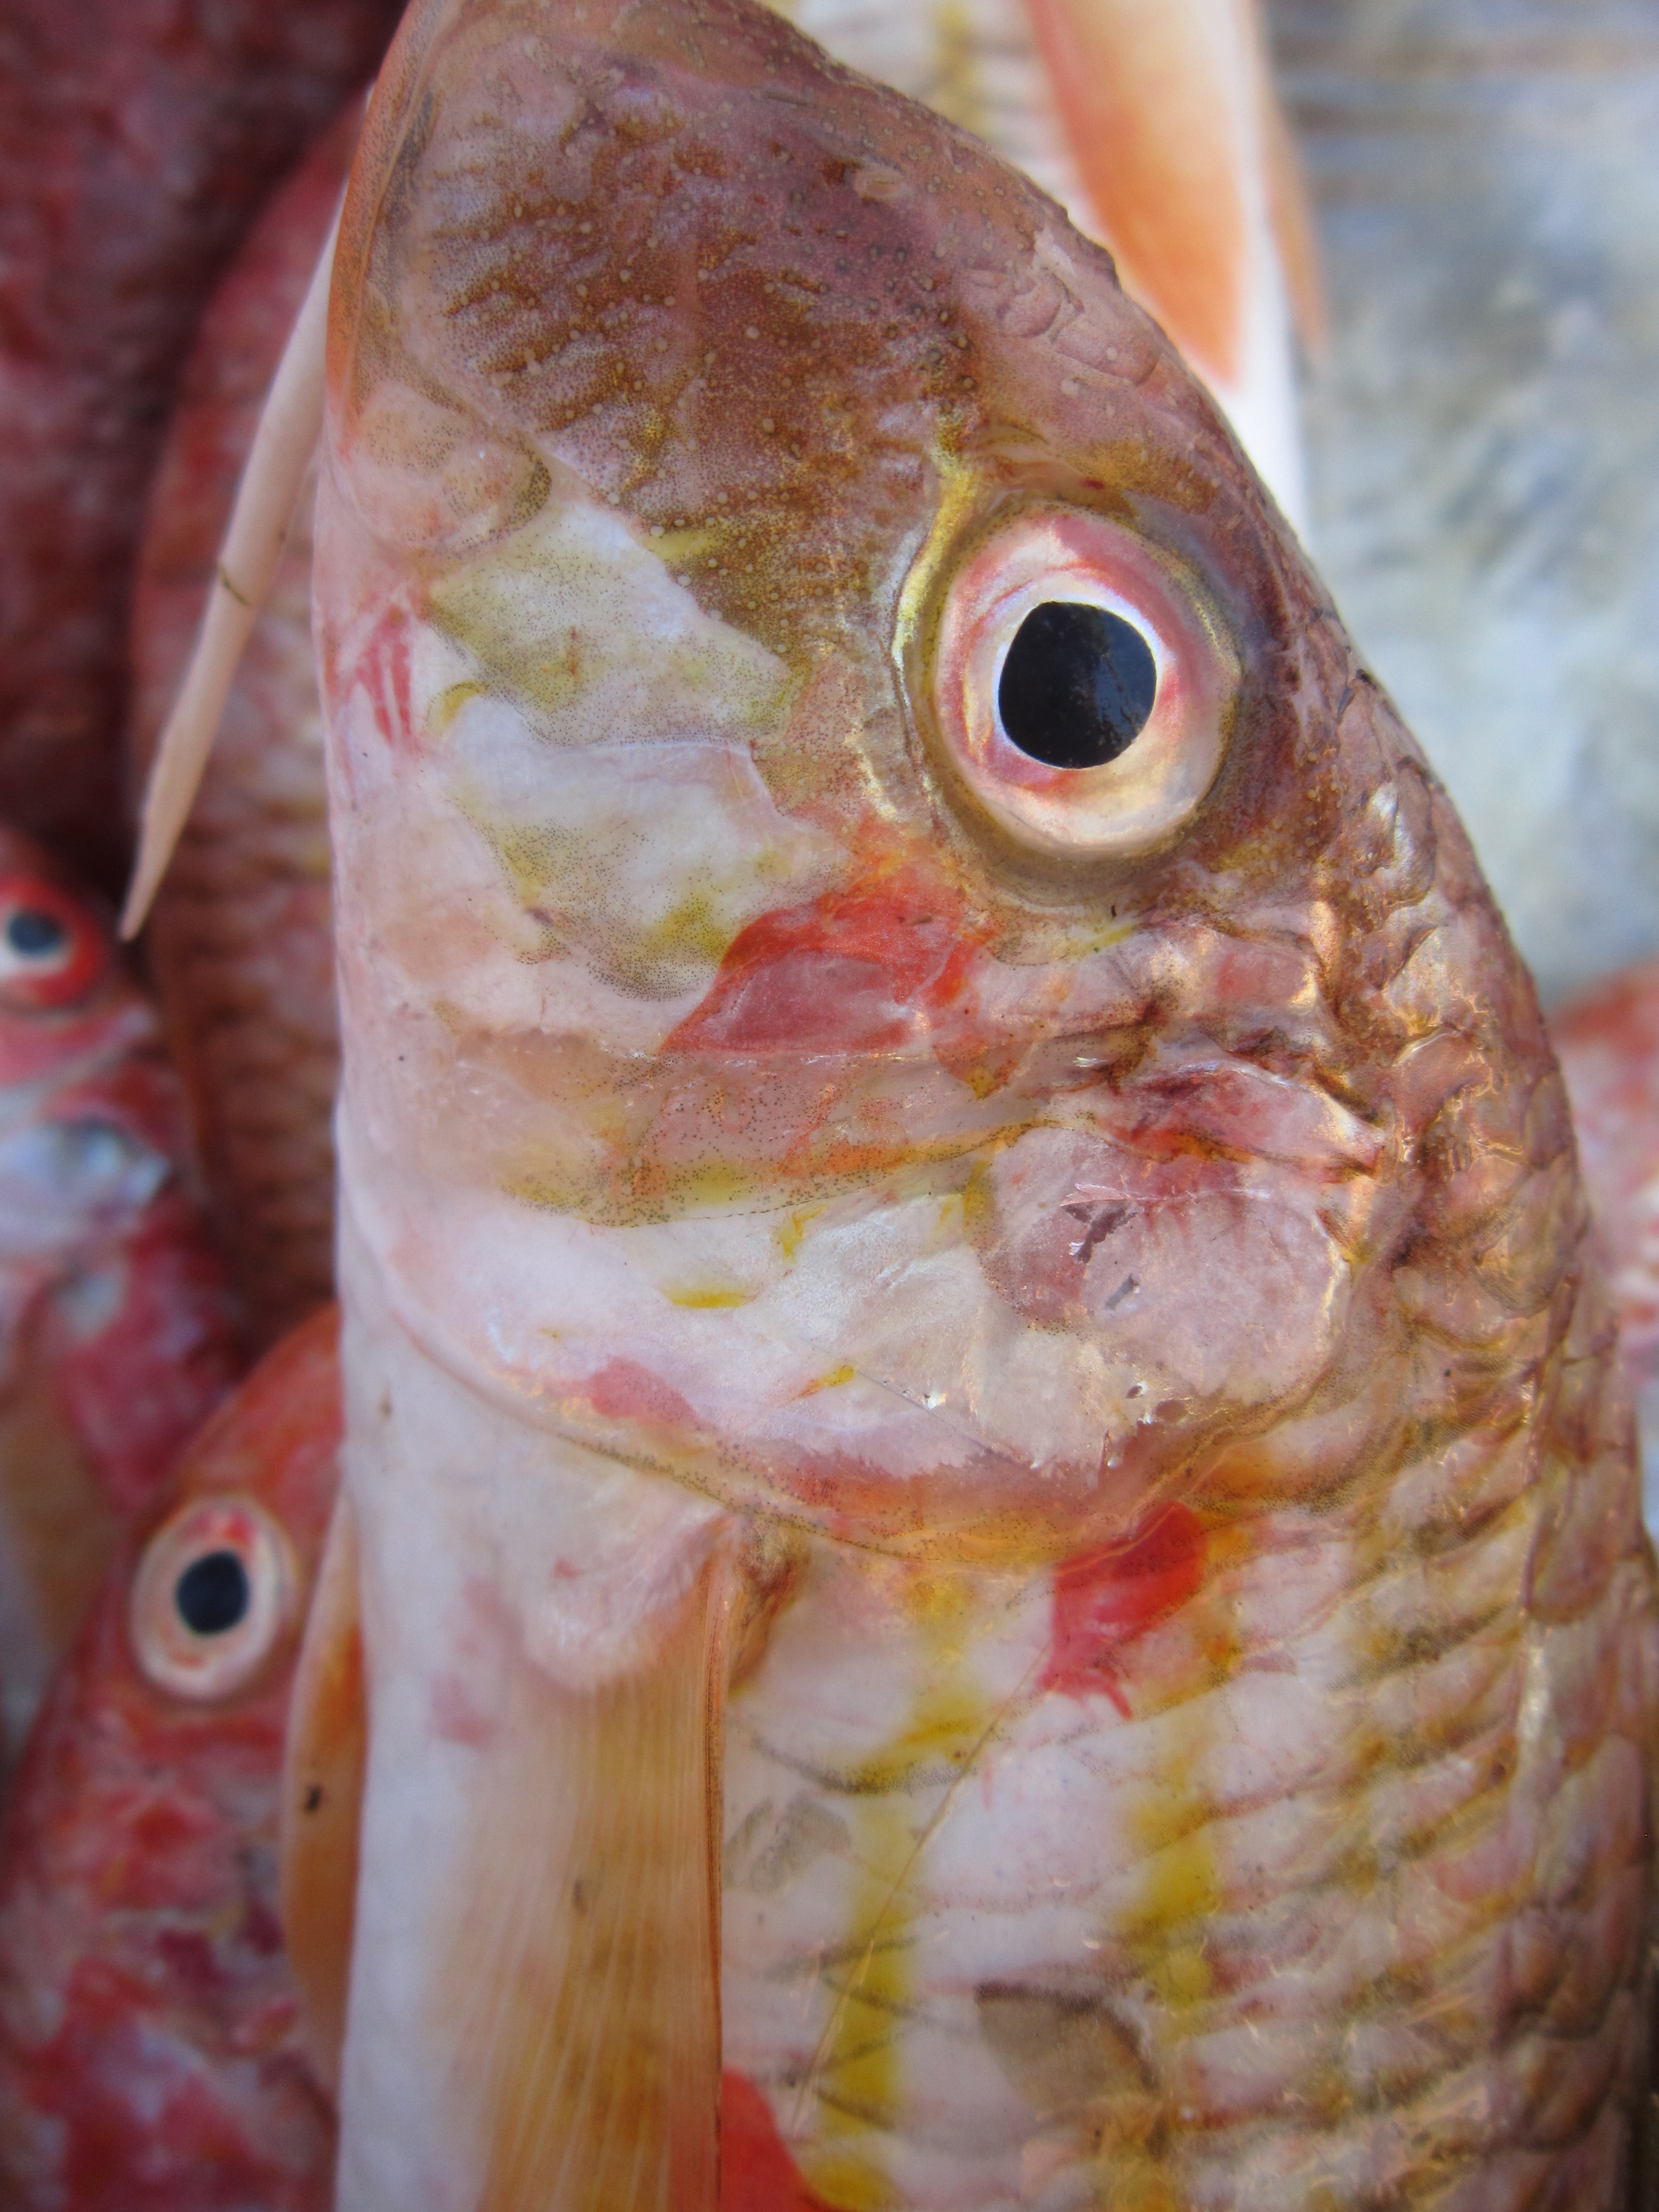
sea, food, fishing, seafood, fish, healthy, eat, delicious, close up, tasty, frisch, sea animals, fresh fish, salzwasserfisch, freshly caught, red snapper